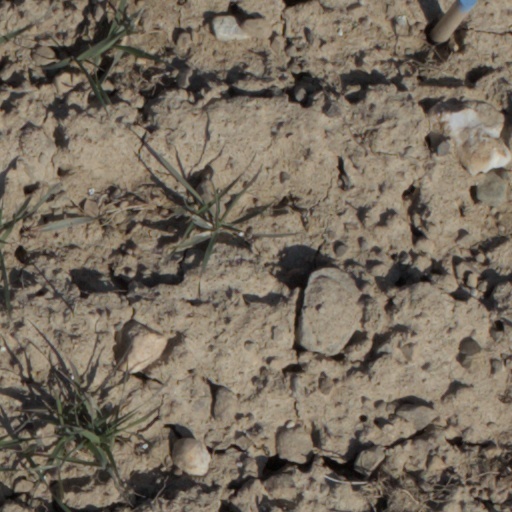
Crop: wheat